White-throated kingfisher

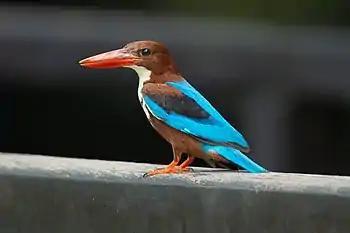
At Singapore Botanic Gardens

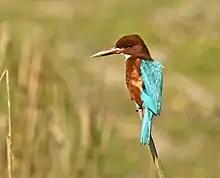
At Kaziranga National Park, Assam, India

This is a large kingfisher, in length. The adult has a bright blue back, wings and tail. Its head, shoulders, flanks and lower belly are chestnut, and the throat and breast are white. The large bill and legs are bright red. The flight of the white-throated kingfisher is rapid and direct, the short rounded wings whirring. In flight, large white patches are visible on the blue and black wings. Sexes are similar, but juveniles are a duller version of the adult.